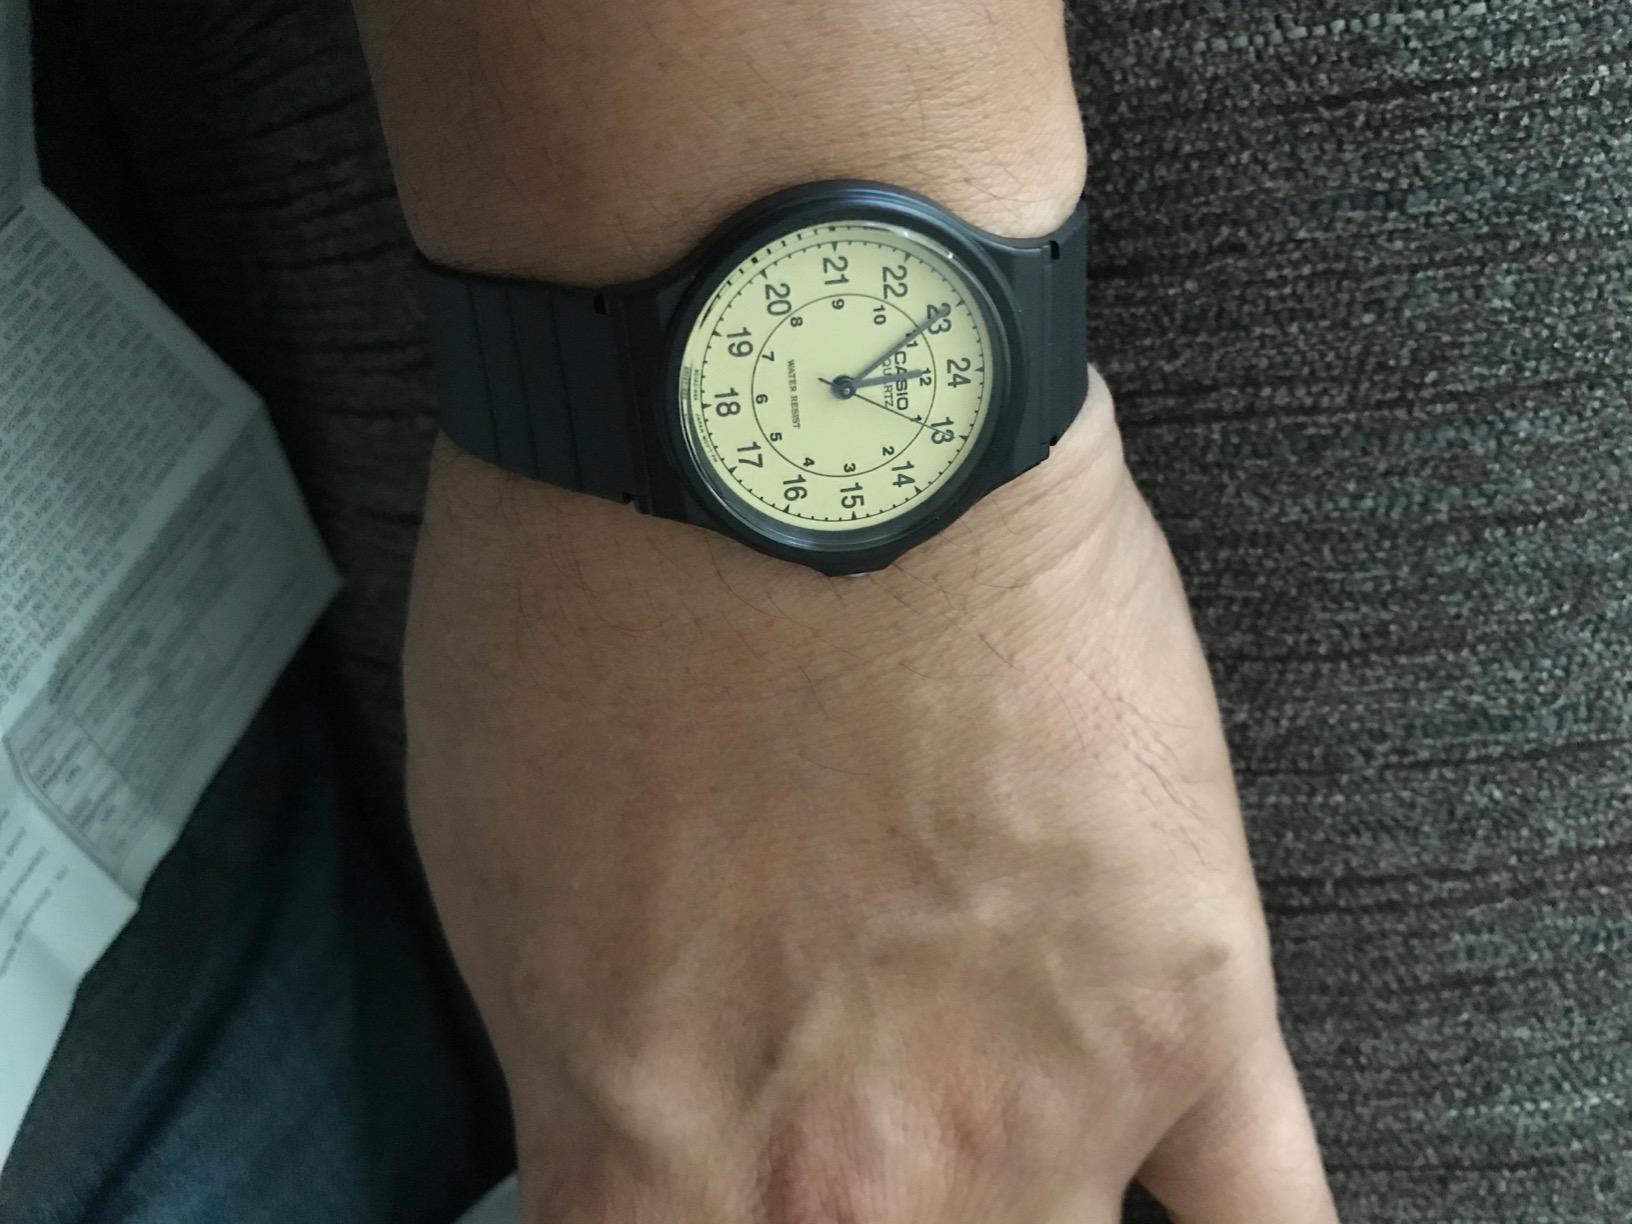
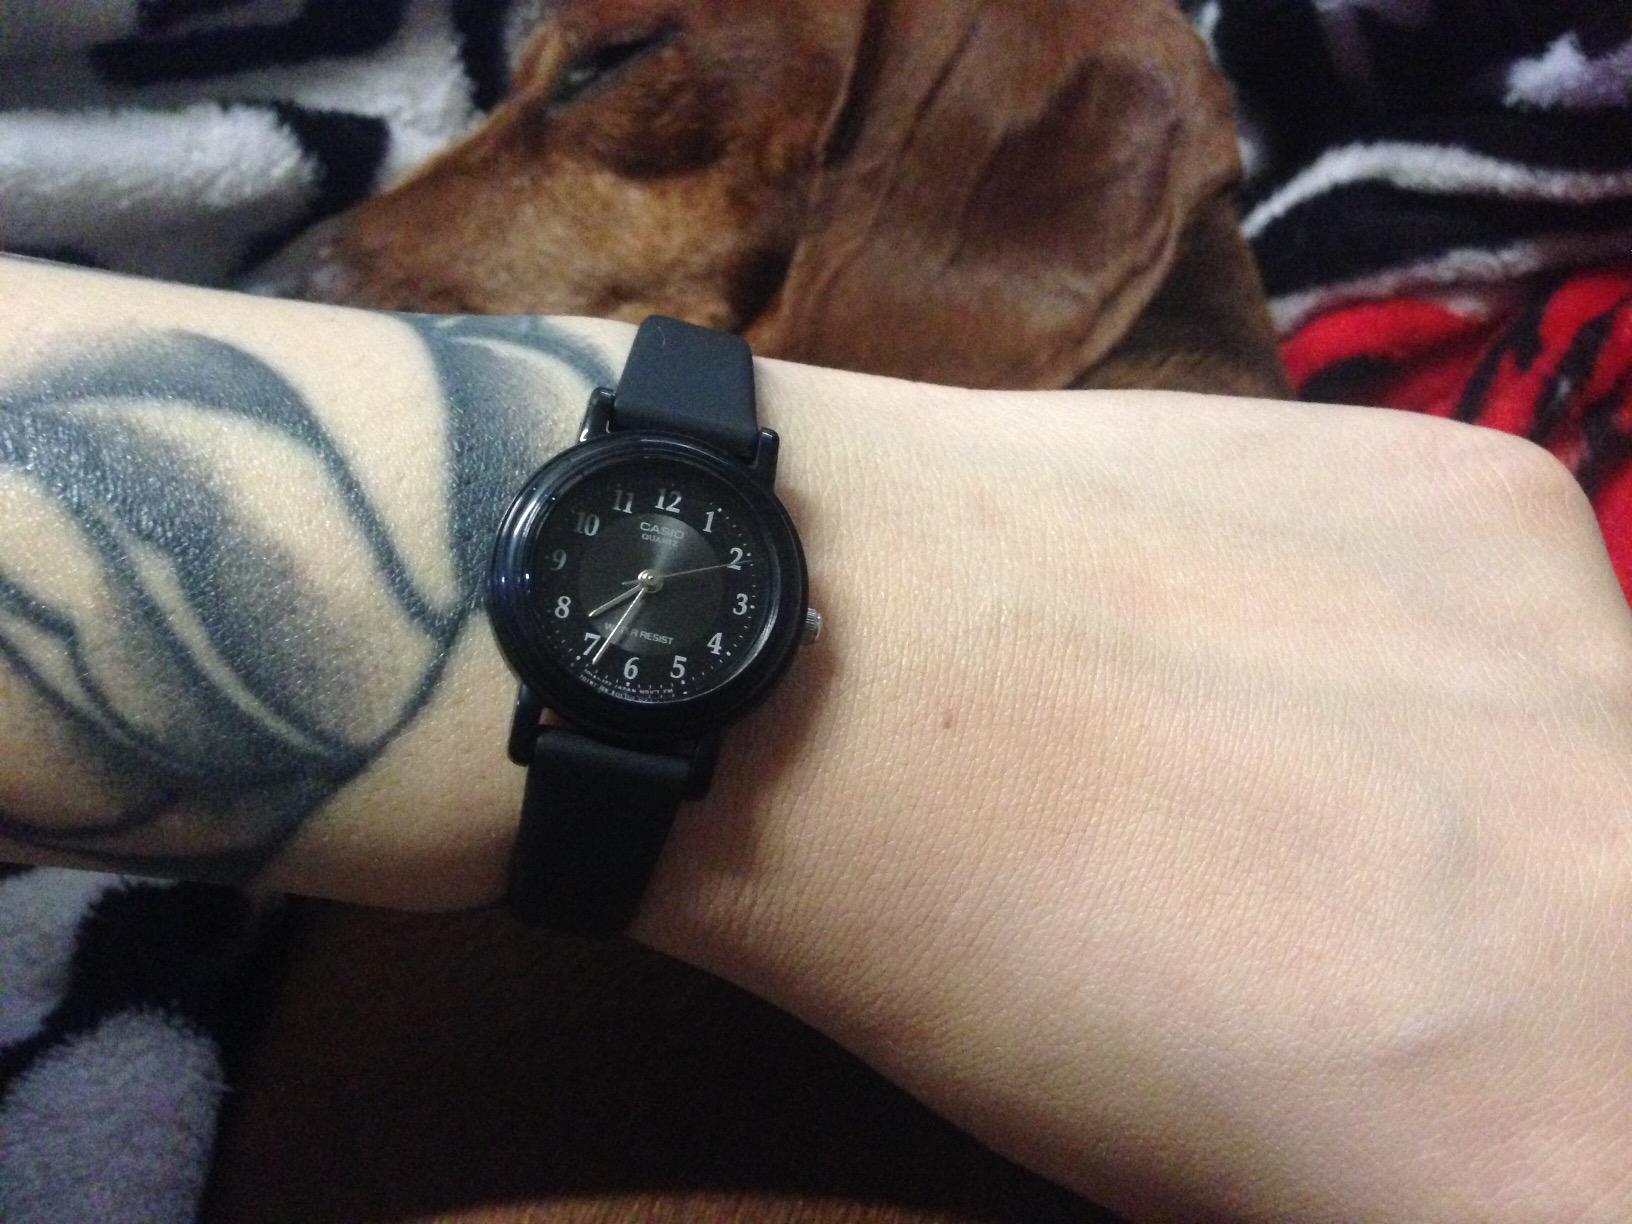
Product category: accessories_watch
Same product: no